Abdullah Muhammad Shah II of Perak

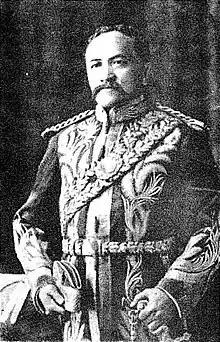

Sultan Abdullah Muhammad Shah II Ibni Almarhum Sultan Jaafar Safiuddin Muadzam Shah Waliullah (Jawi: ; 21 September 1842 – 22 December 1922) was the 26th Sultan of Perak. He later played a prominent role of adopting the Perak's state anthem, "Allah Lanjutkan Usia Sultan" which was later used as the national anthem of Malaysia.